Threshold issues in Singapore administrative law

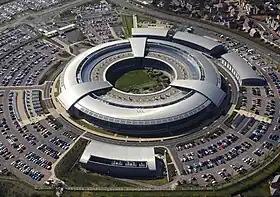
Government Communications Headquarters (GCHQ) in Cheltenham, Gloucestershire, popularly known as "The Doughnut". In a 1984 decision, the House of Lords held that although a government order banning GCHQ employees from joining trade unions was judicially reviewable, the court would not do so as the matter involved national security and so was not justiciable.

It is clearly established that the courts exercise a self-denying ordinance in relation to interfering with the proceedings of Parliament. Section 5 of the Parliament (Privileges, Immunities and Powers) Act states: